Impossible Things (film)

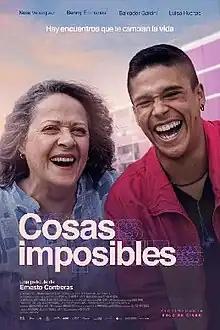
Theatrical release poster

Impossible Things (Spanish: Cosas imposibles) is a 2021 Mexican drama film directed by Ernesto Contreras and written by Fanie Soto. Starring Nora Velázquez and Benny Emmanuel. It premiered on June 17, 2021, in Mexican theaters.